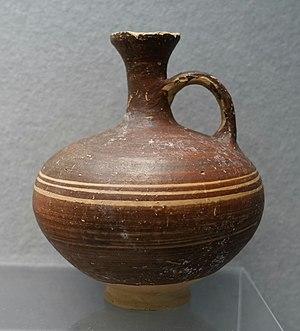
1020-996 av. J.-C. : règne de Zhou Kangwang, troisième roi de la dynastie Zhou, en Chine.